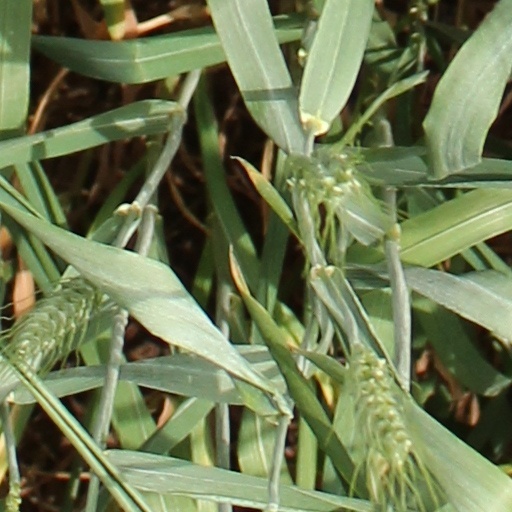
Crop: wheat